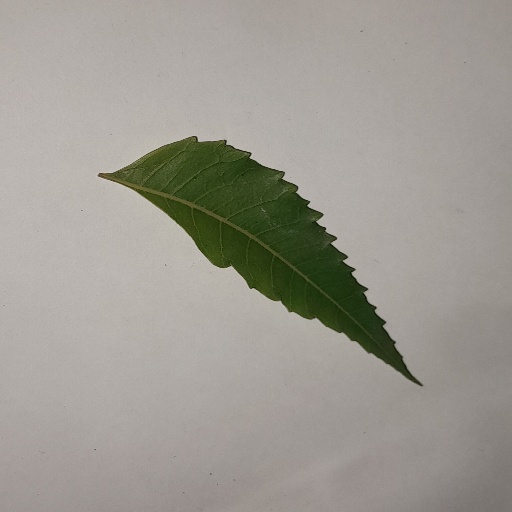
Species: Neem
Leaf condition: Yellow Leaf